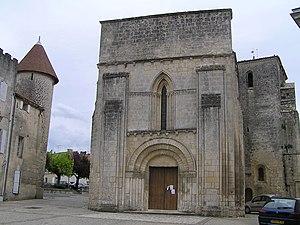
église de Nersac, Charente, France
Cet article recense les monuments historiques de la Charente, en France.
Nersac est une commune du Sud-Ouest de la France, située dans le département de la Charente. Elle est située à l'ouest d'Angoulême dont elle fait partie de la communauté d'agglomération.